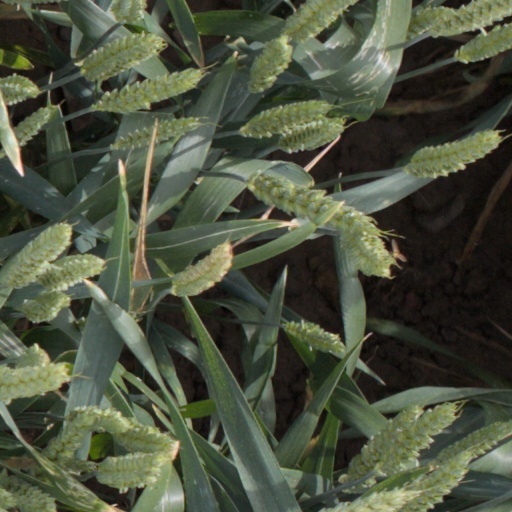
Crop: wheat